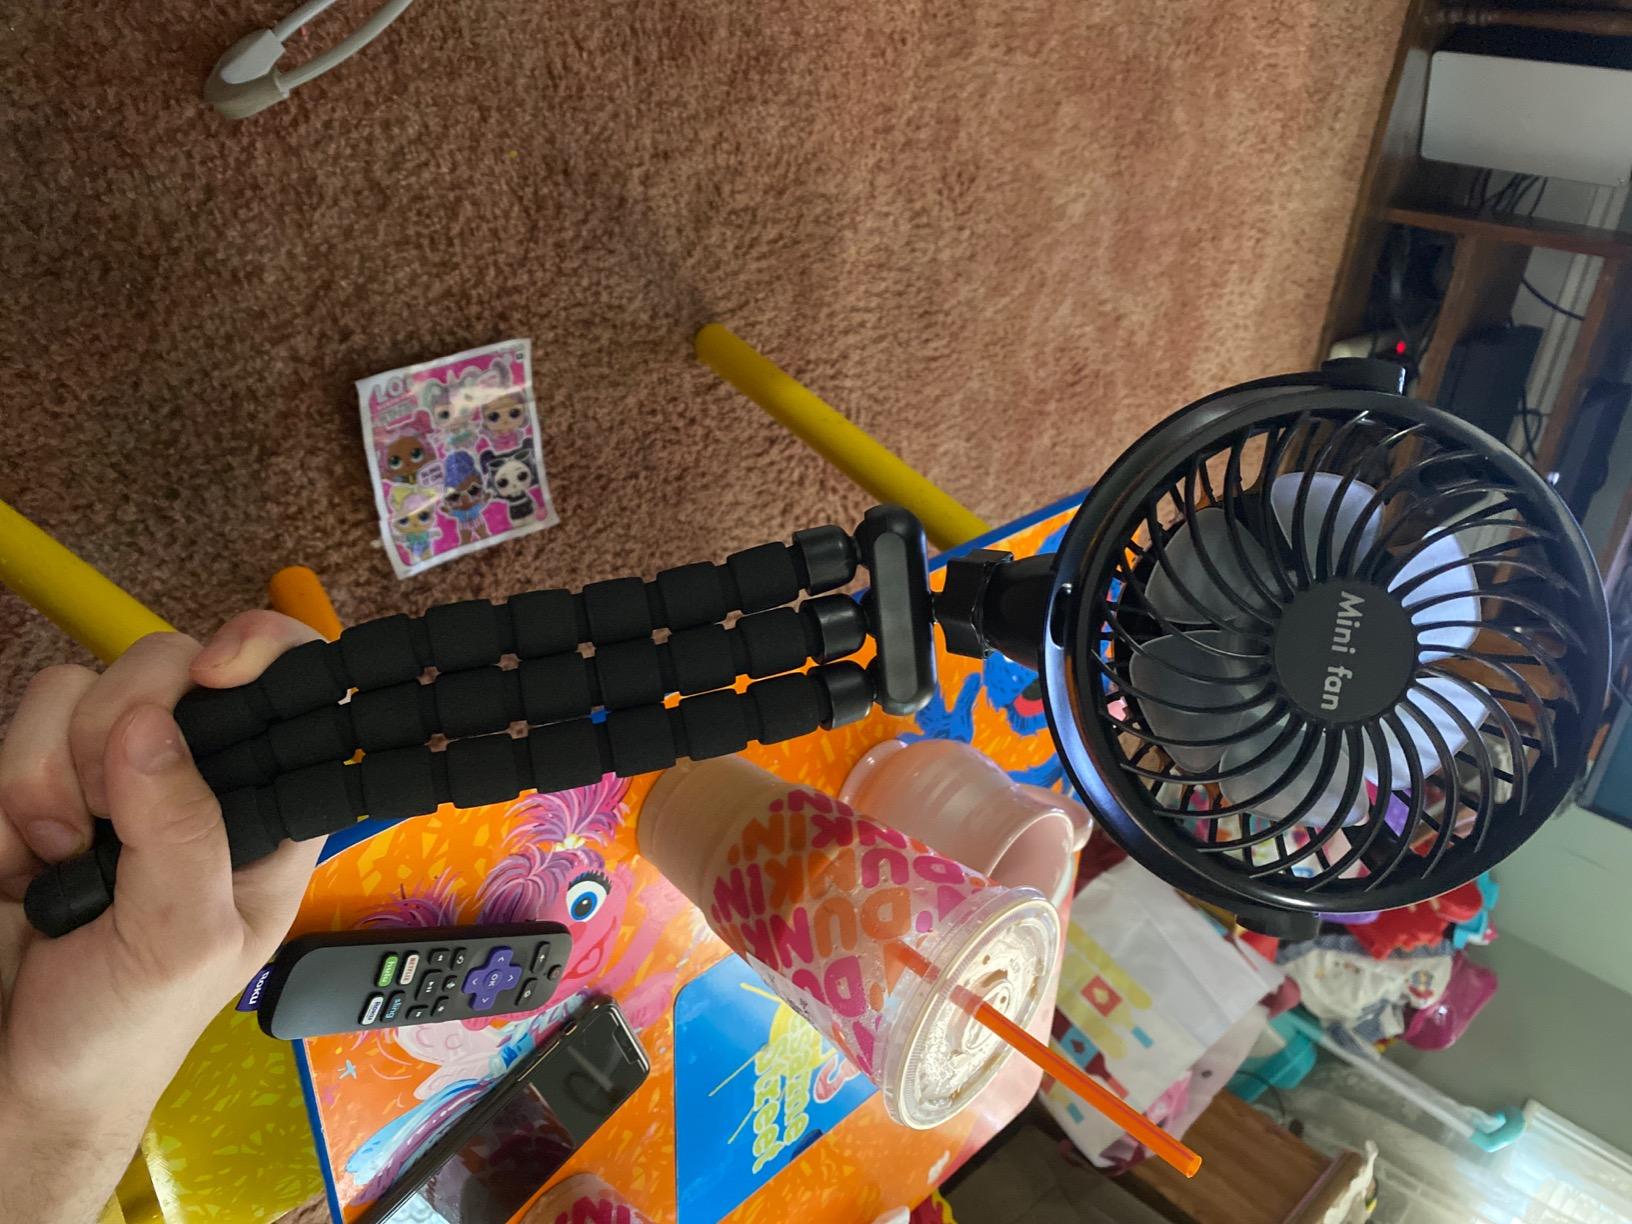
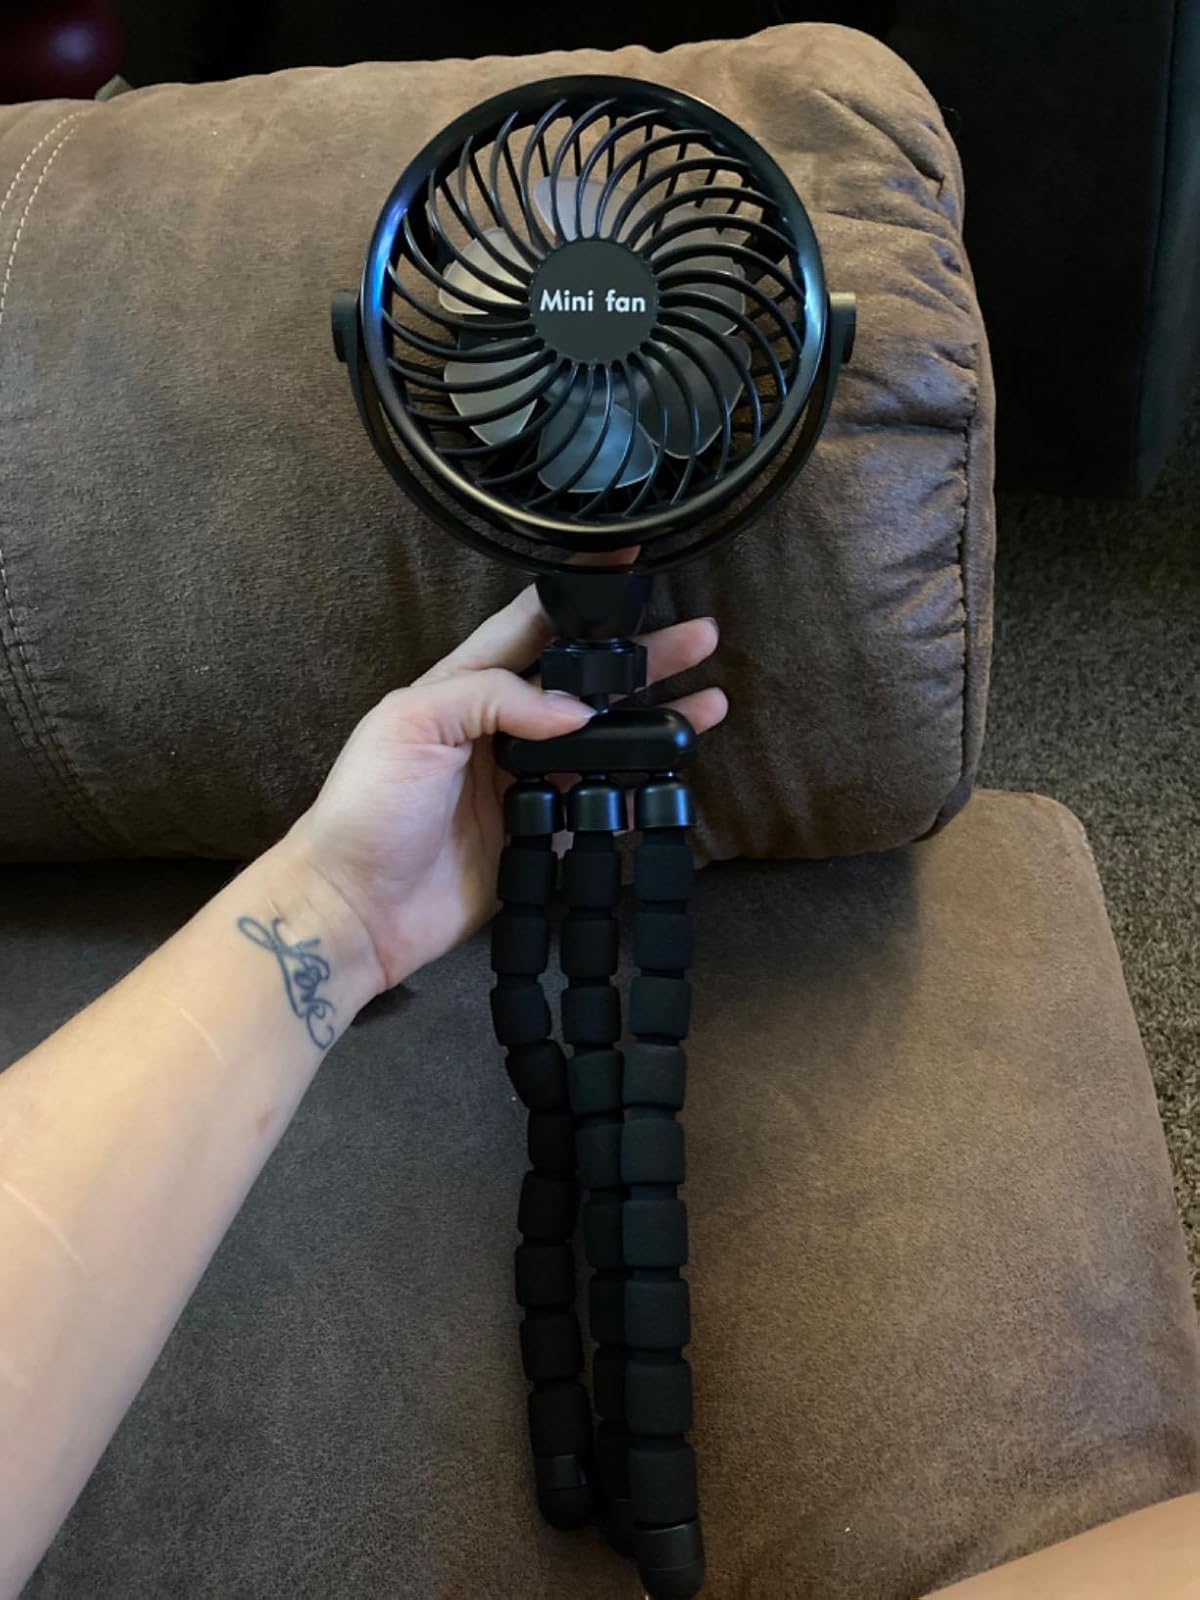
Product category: fan
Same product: yes